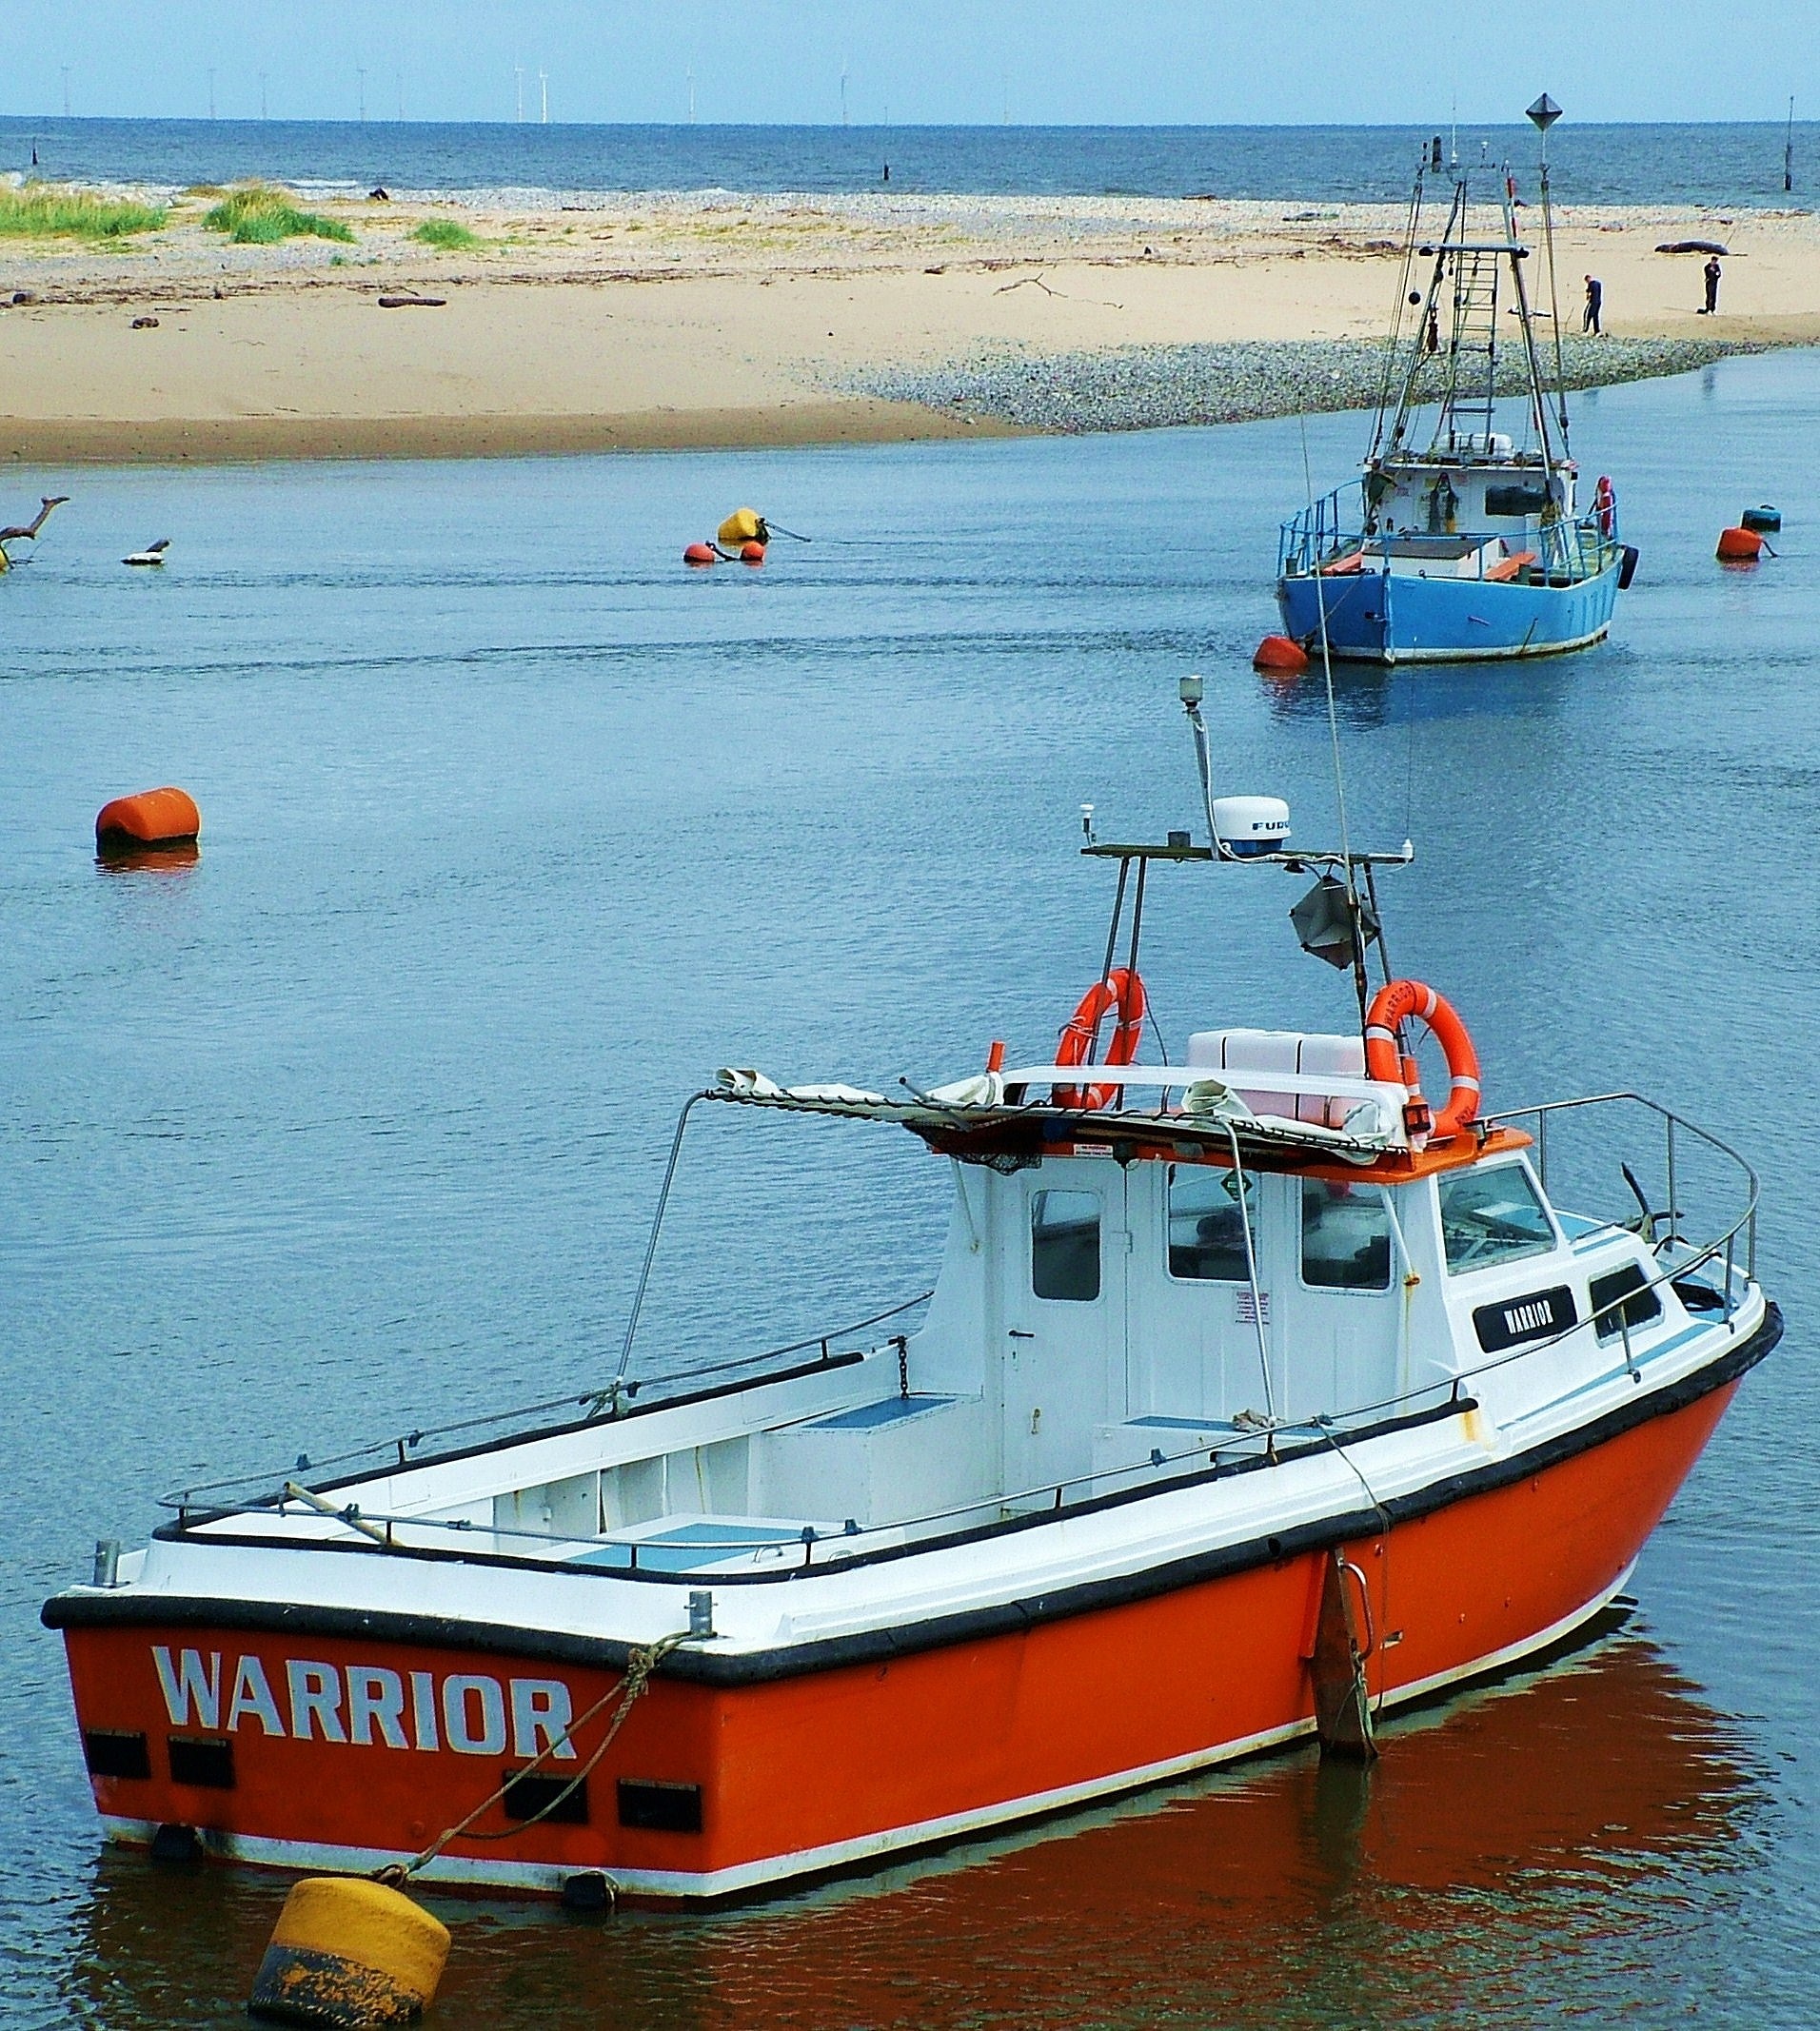
beach, landscape, sea, coast, water, nature, sand, rock, ocean, sky, sun, boat, view, ship, summer, vacation, tourist, travel, coastline, transportation, mediterranean, vessel, vehicle, tropical, fishing, sailing, holiday, lagoon, bay, island, asia, harbor, blue, port, tourism, sailboat, nautical, boating, boats, channel, watercraft, destination, fishing vessel, pilot boat, fishing trawler